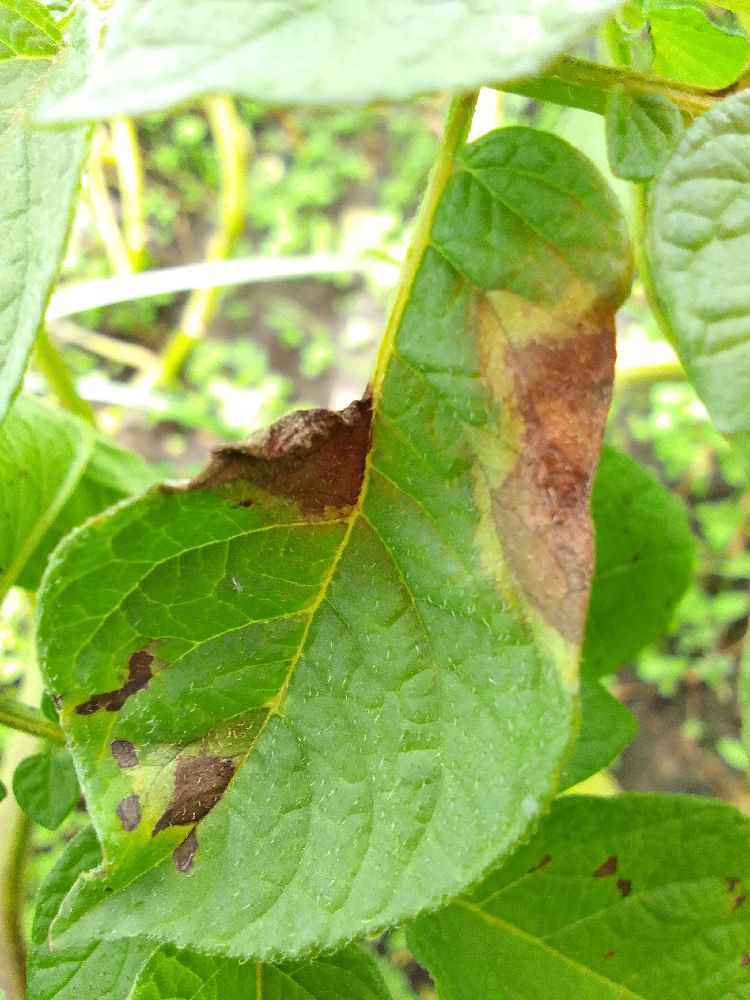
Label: Late blight